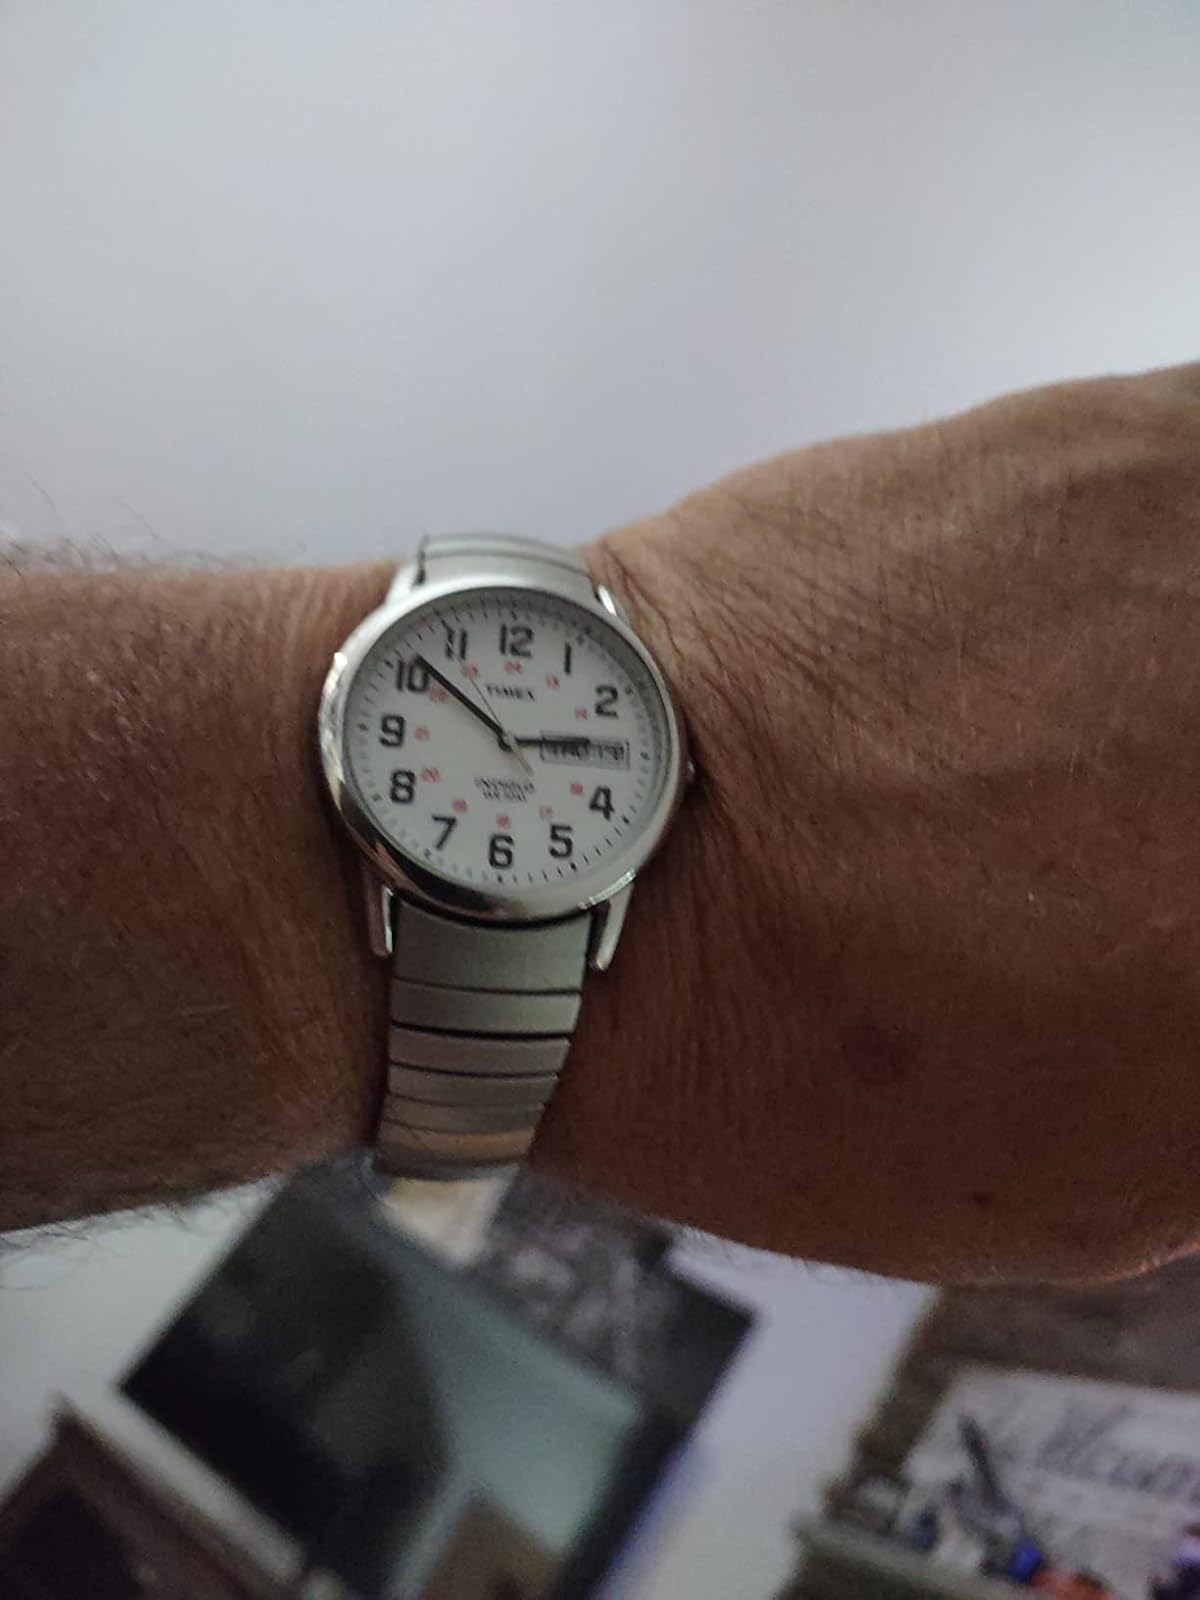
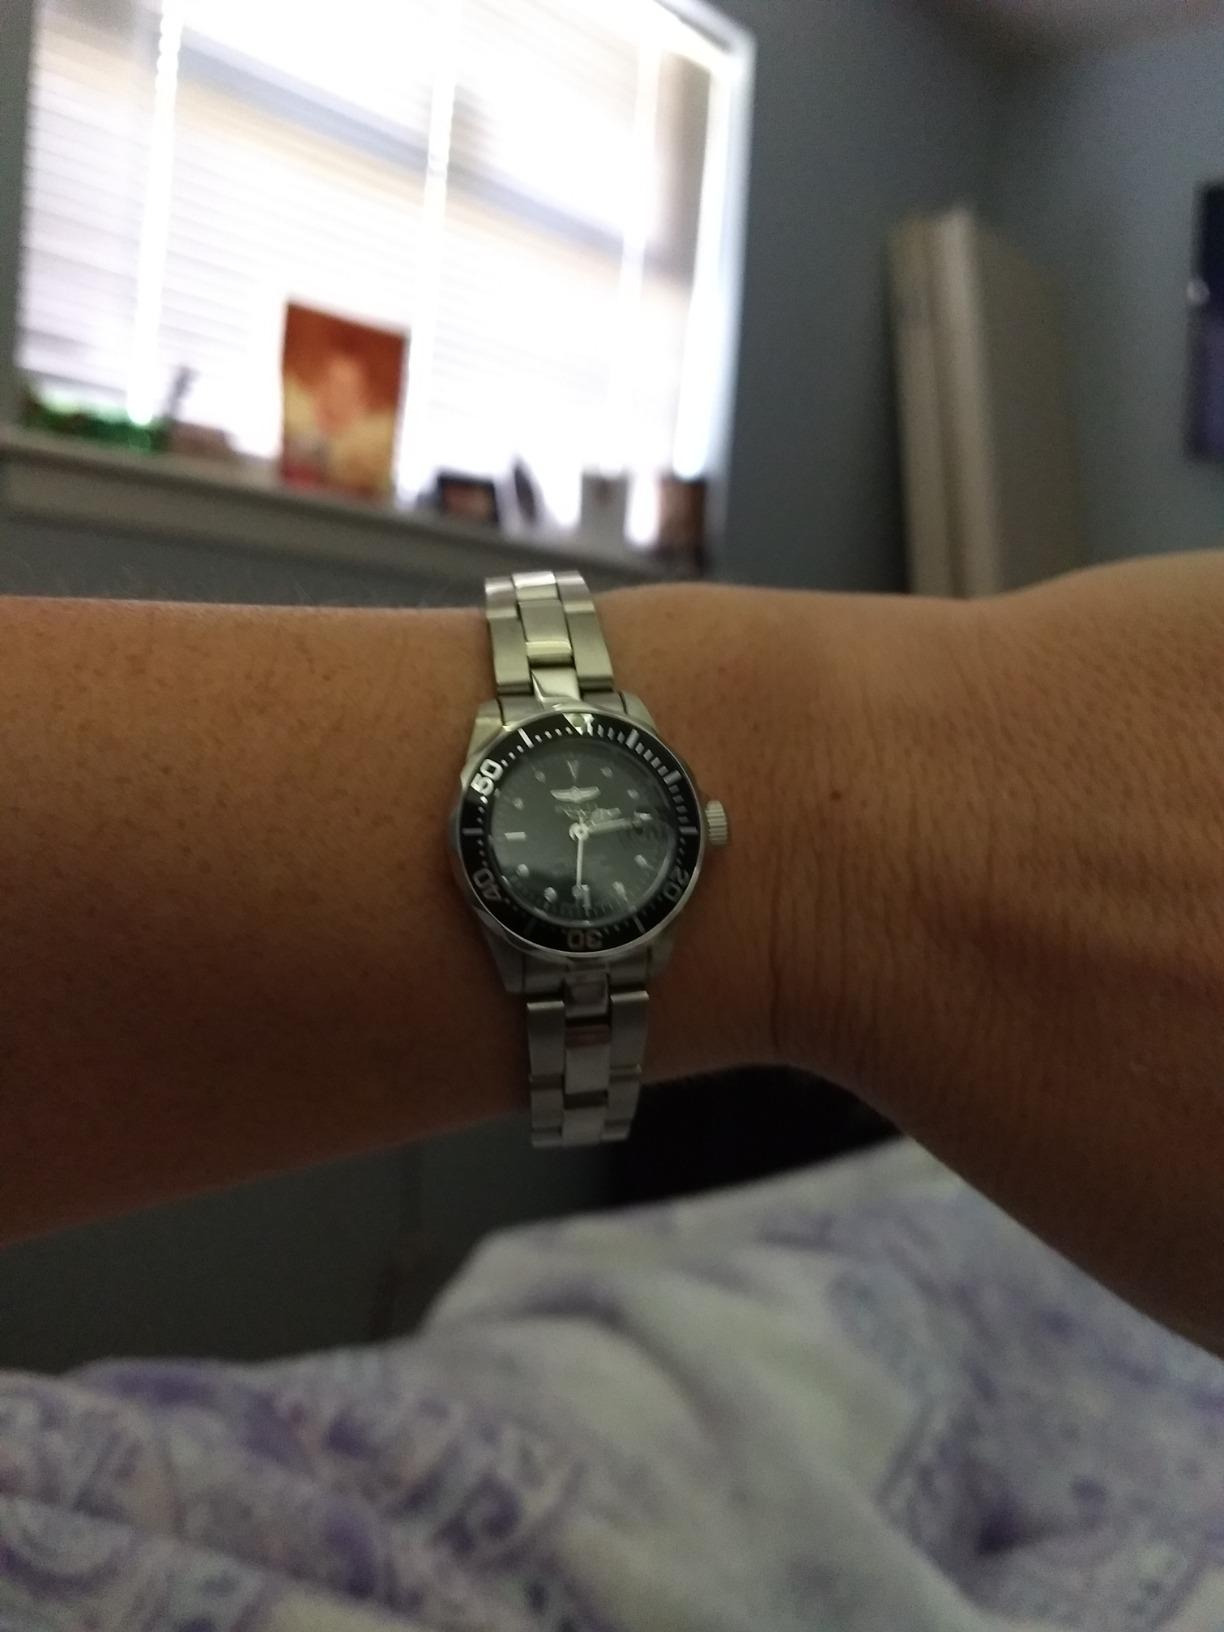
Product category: accessories_watch
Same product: no